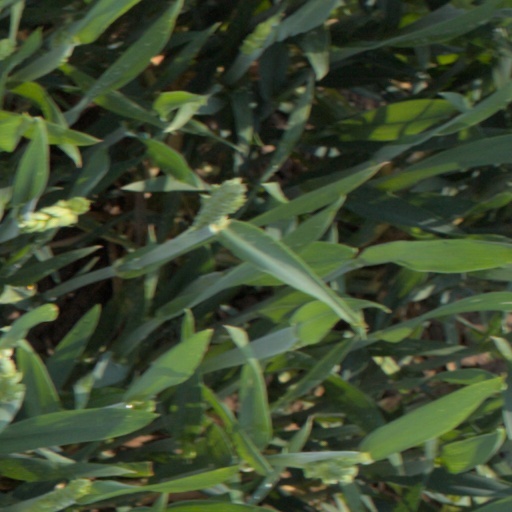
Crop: wheat